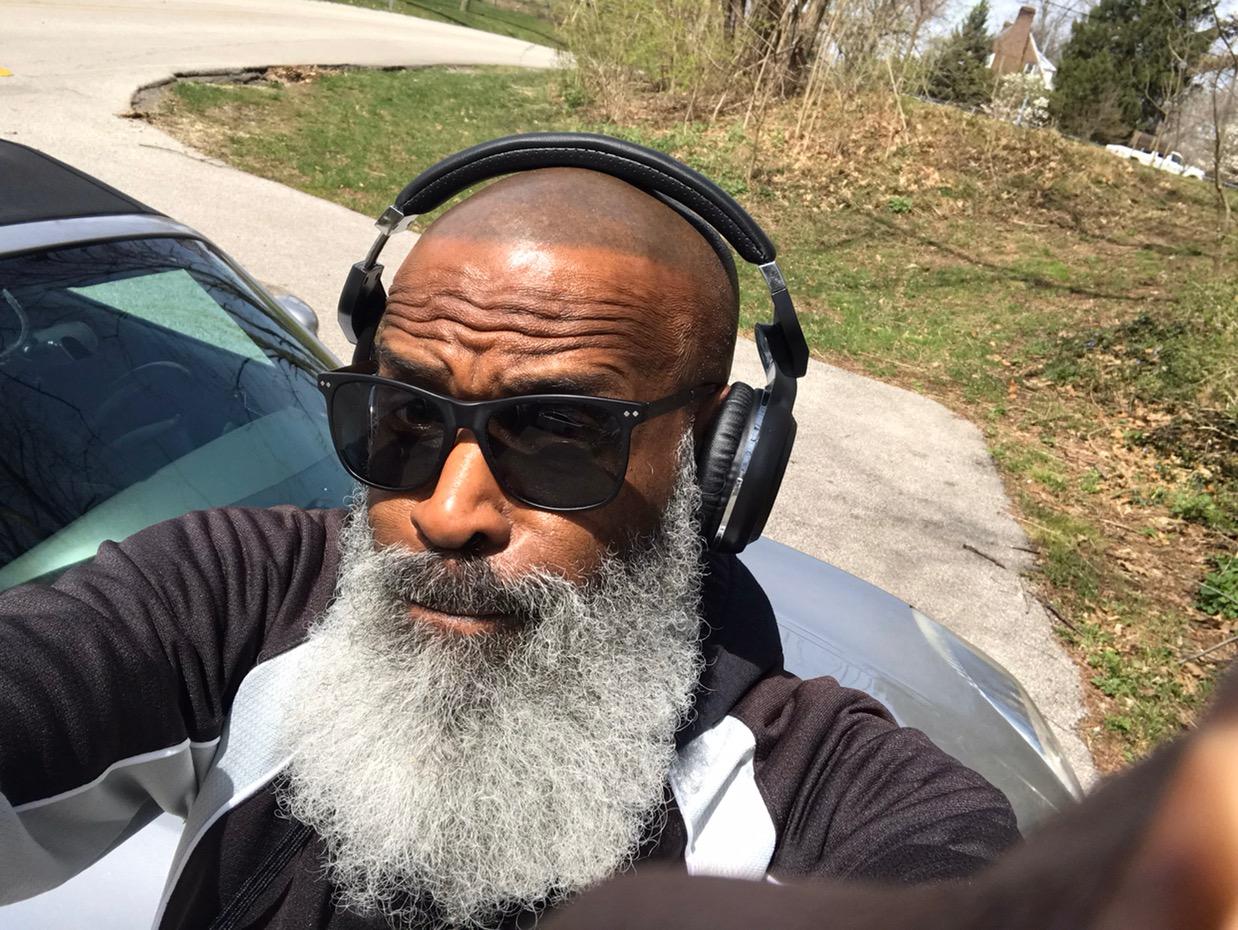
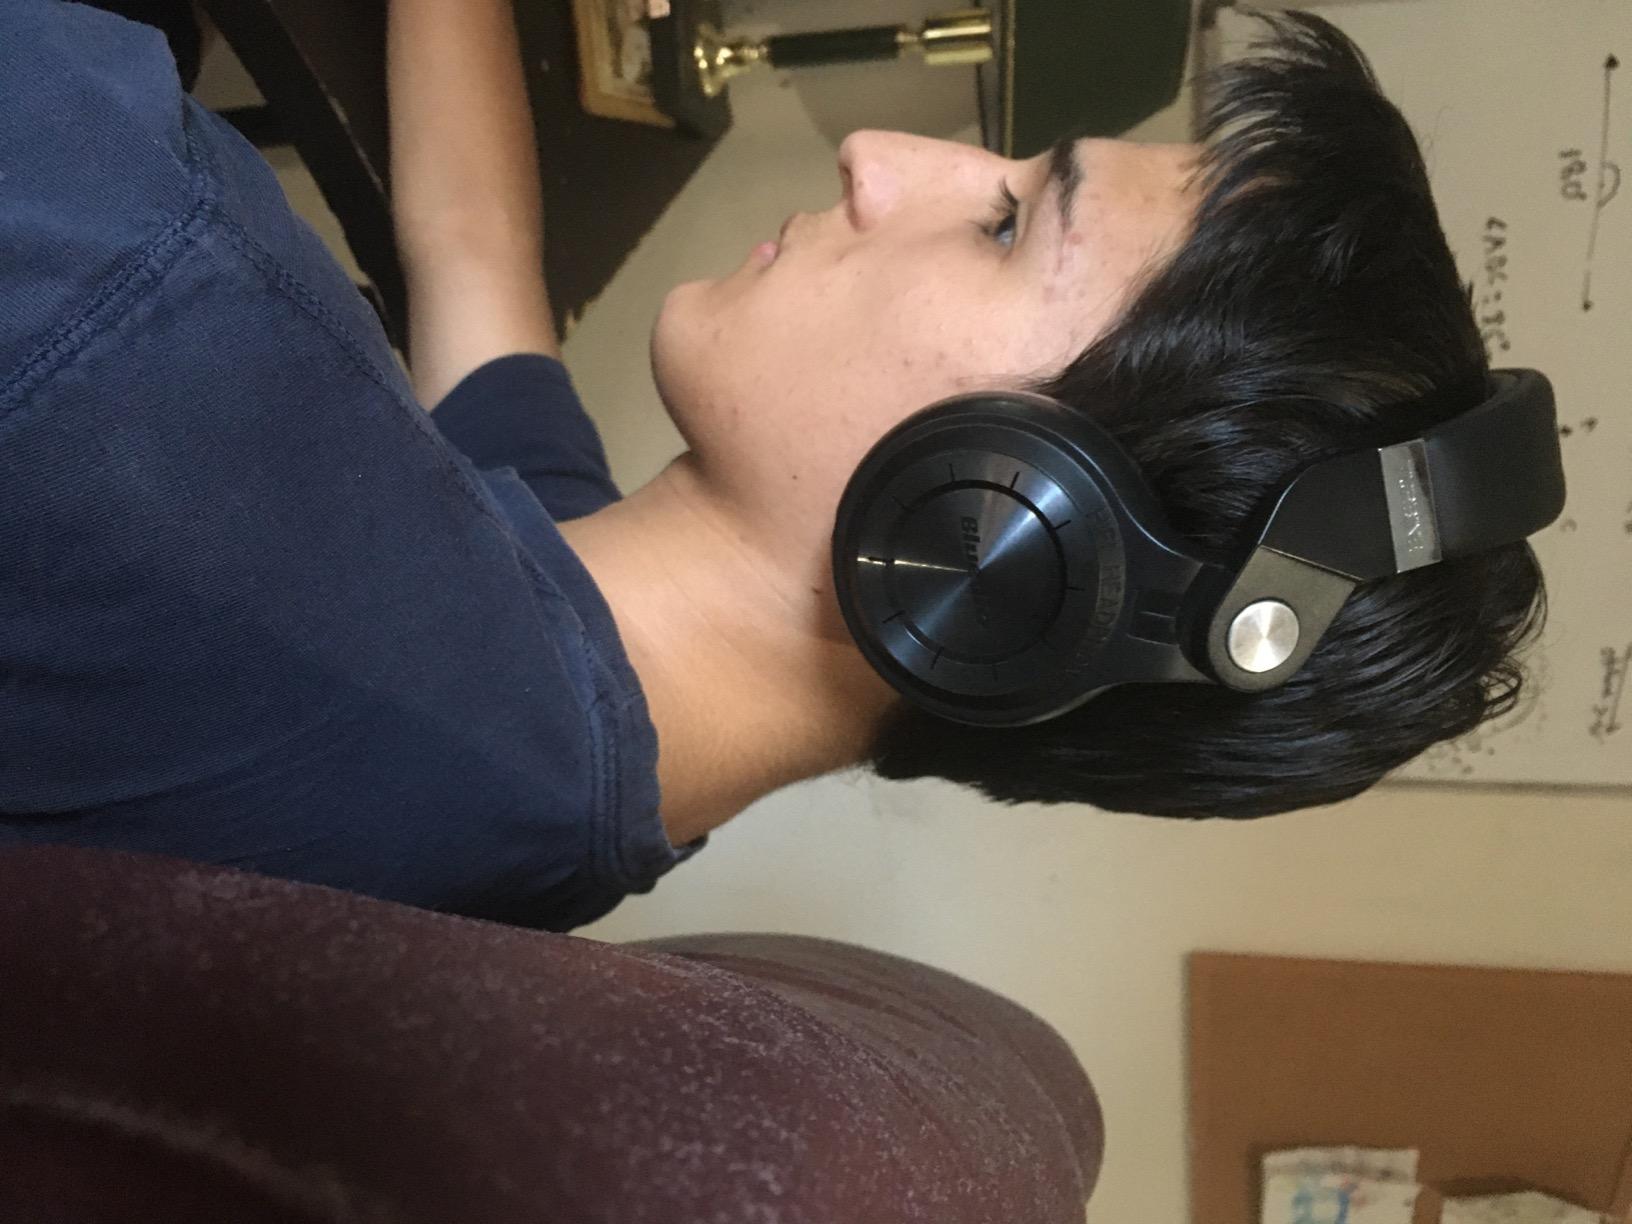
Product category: headphones
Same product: yes